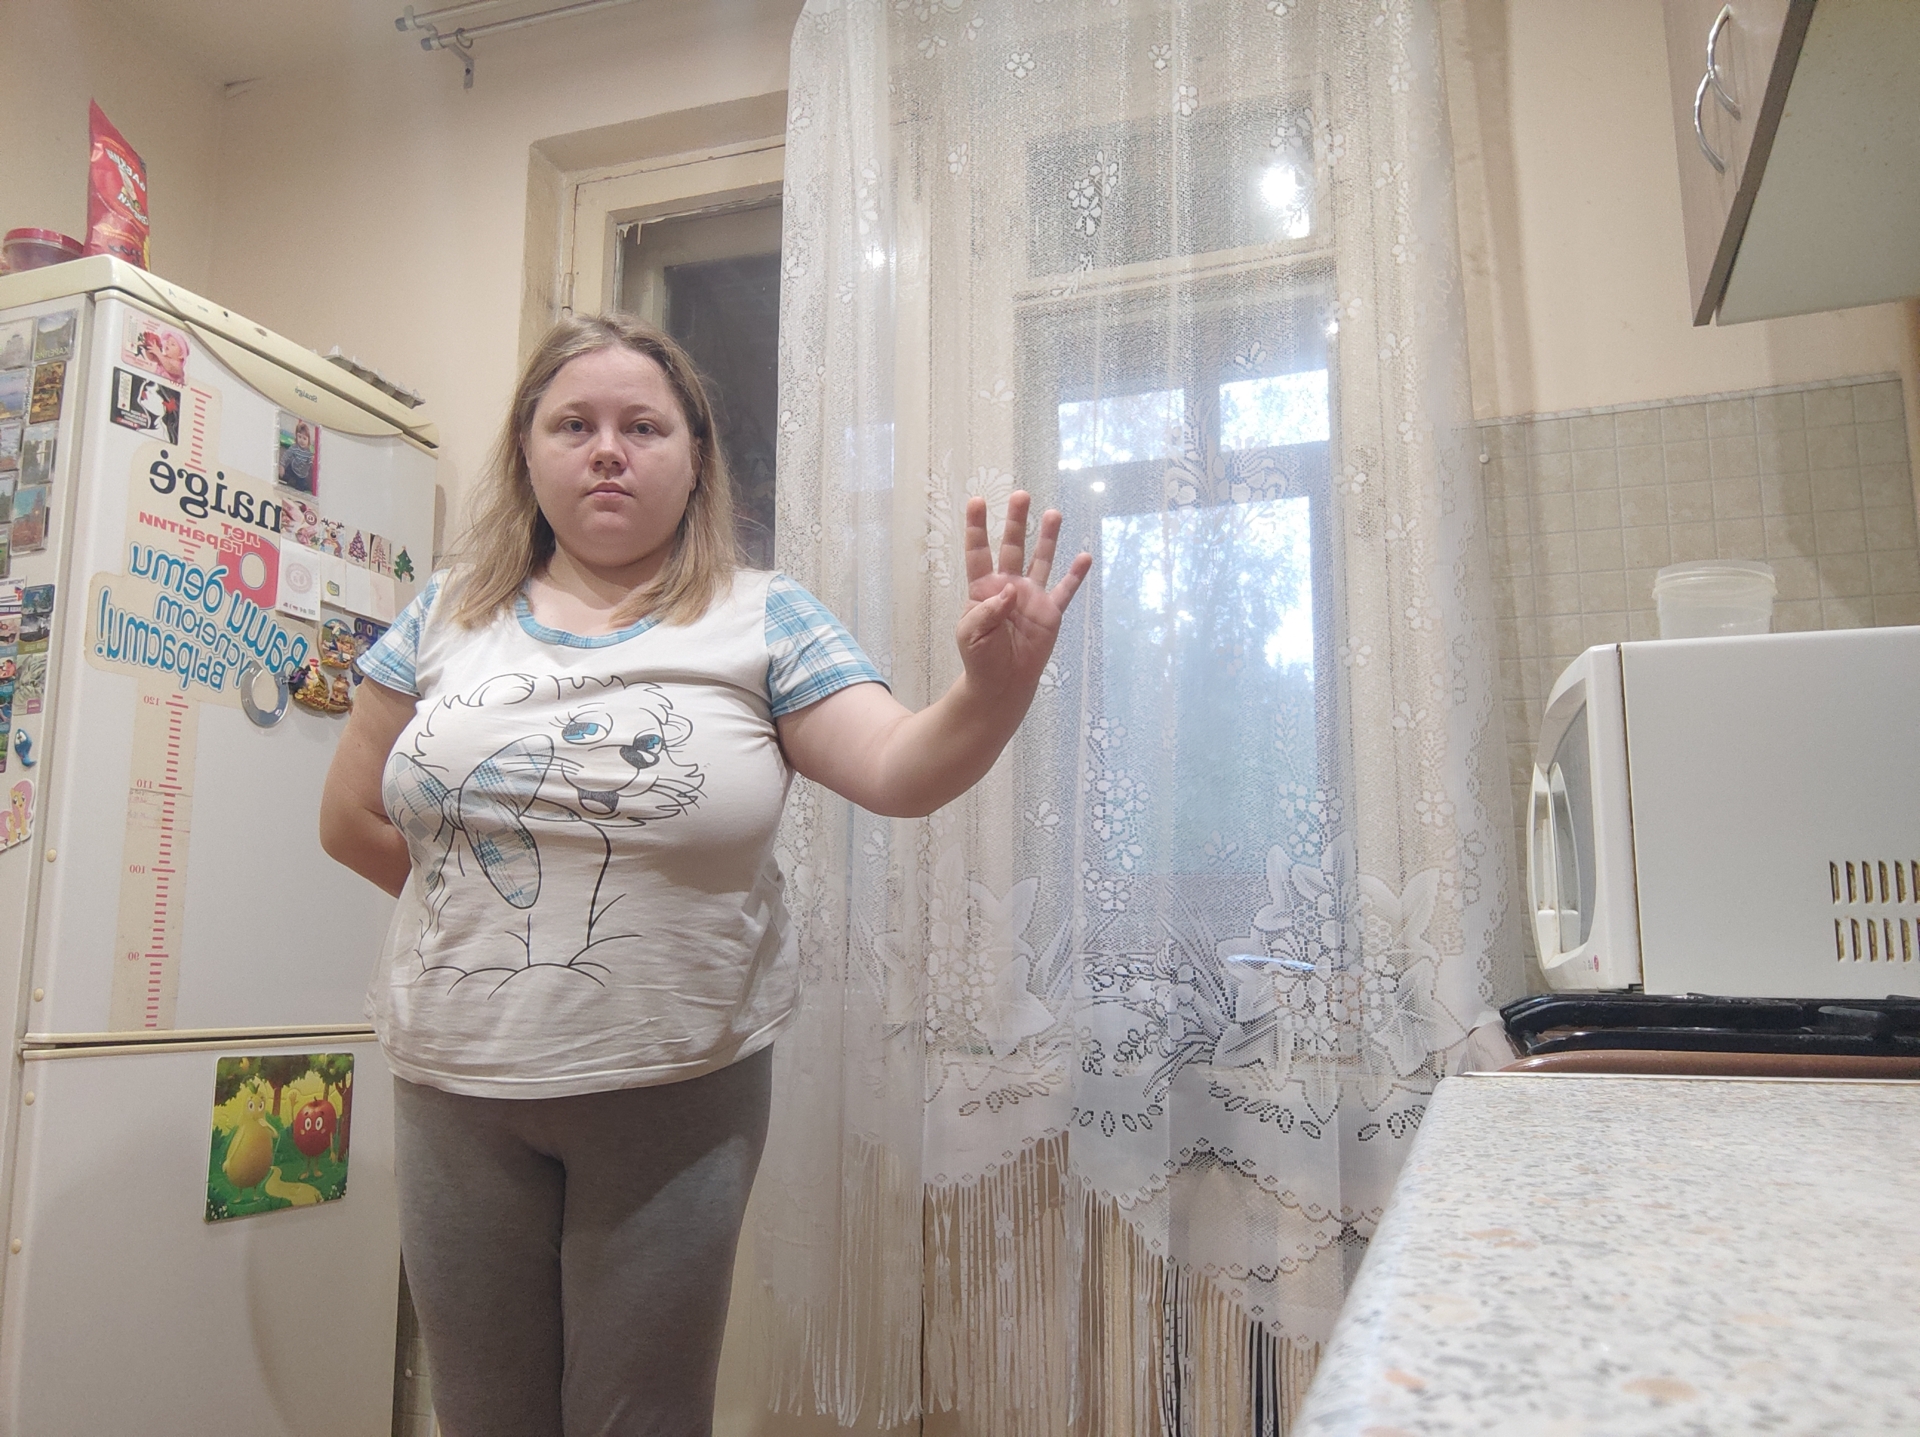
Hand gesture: four